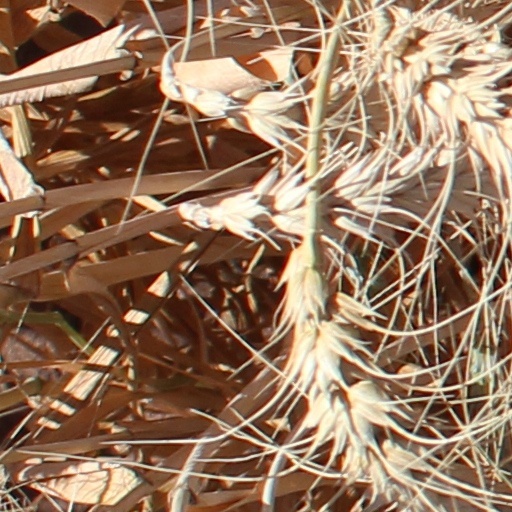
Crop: wheat